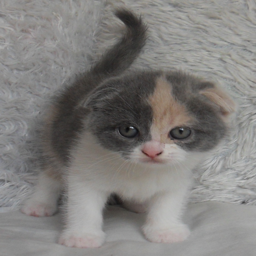
fold cats : the character and reviews because cats